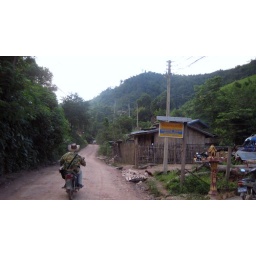
the street outside our guest house in Pak Beng